Sandnessjøen

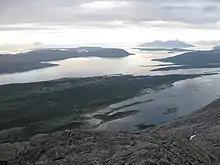
Sandnessjøen and surroundings seen from the summit of Botnkrona.

The town is a transportation hub for the Helgeland region, as well as a commercial and business centre for the region. The town has a population (2024) of 6,056 and a population density of .